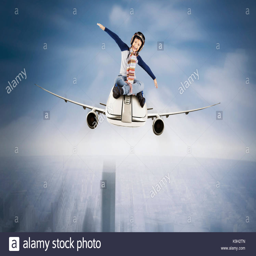
portrait of a cheerful little boy flying with a modern small plane while wearing helmet on the sky